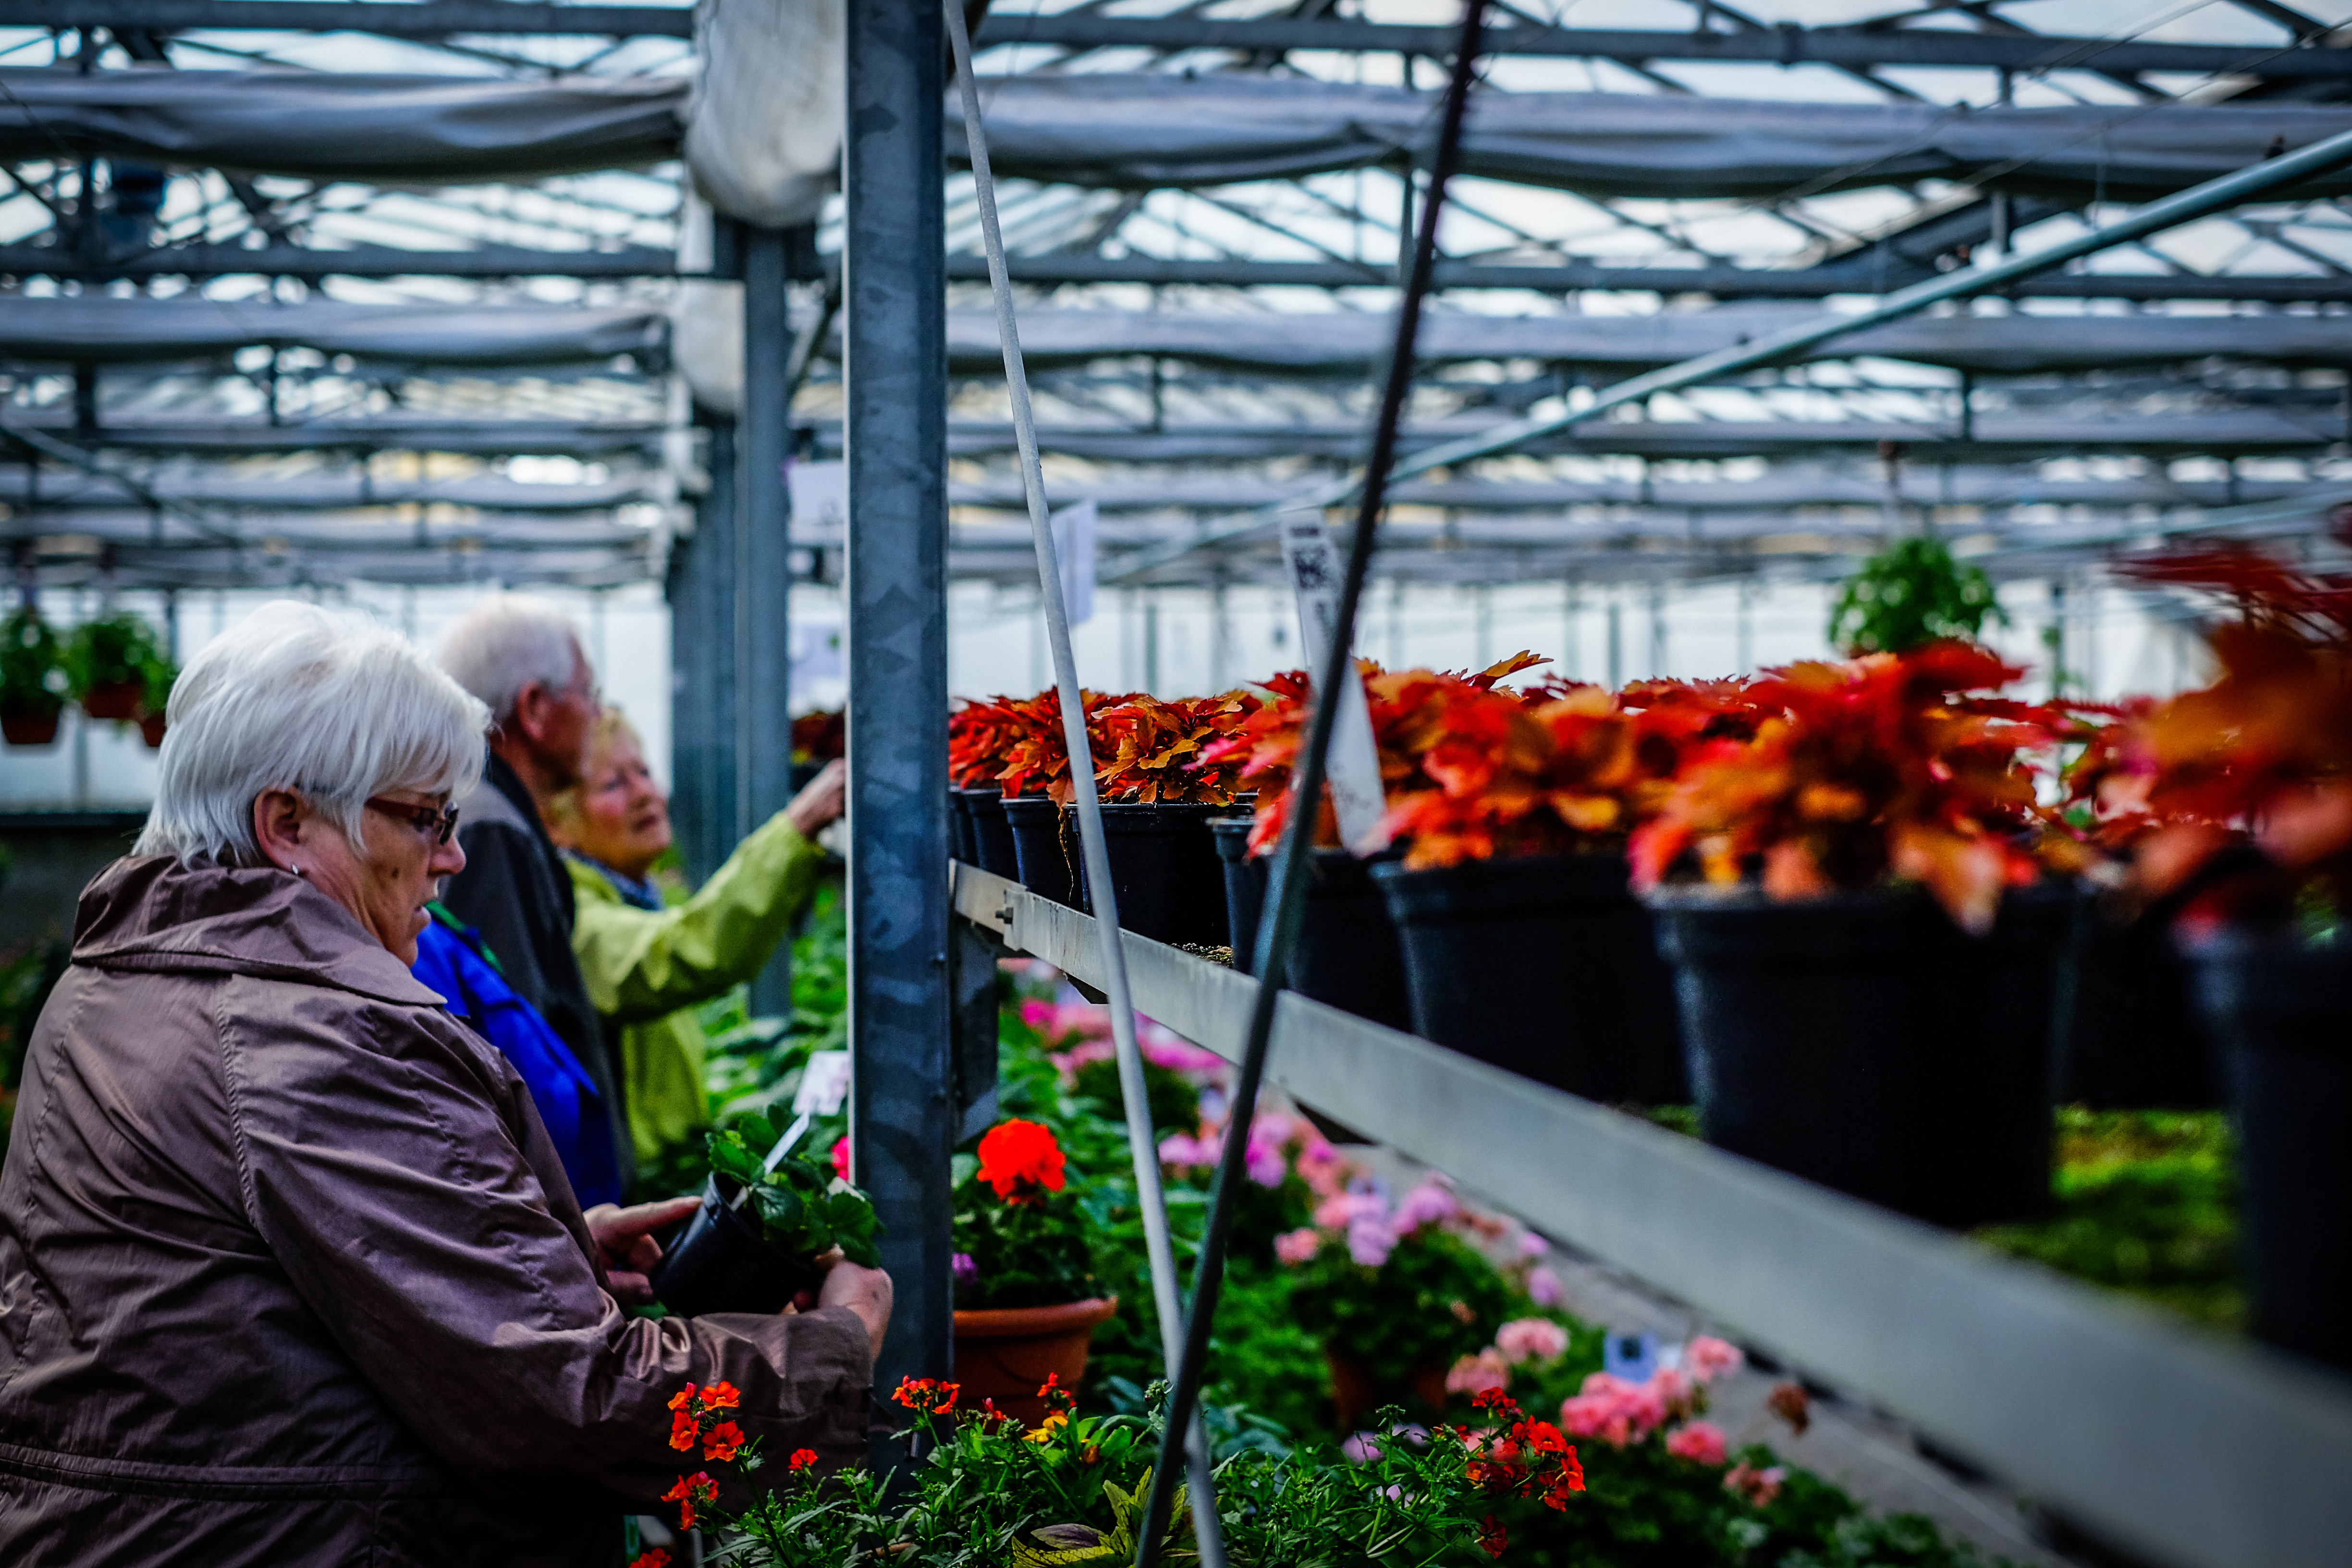
plant, flower, spring, market, garden, greenhouse, flowers, frhling, blumen, nursery, grtnerei, marketgarden, outdoor structure